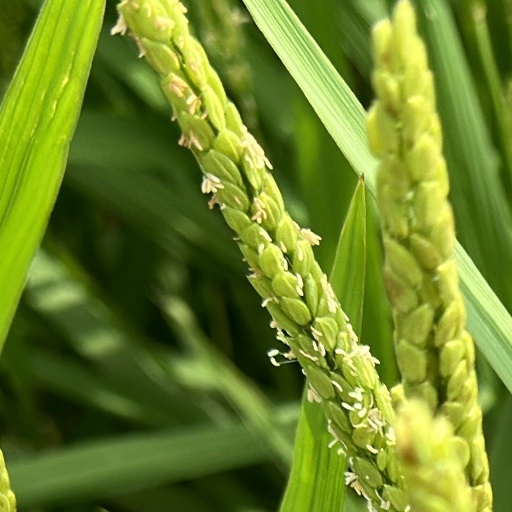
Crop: rice